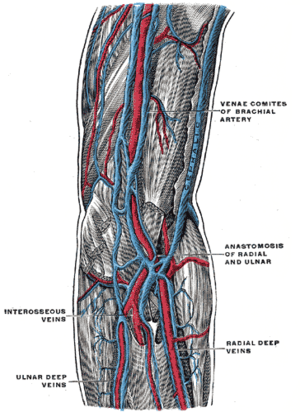
Les veines radiales sont des veines du membre supérieur drainant le sang désoxygéné de la main et de l'avant-bras. Ces veines profondes naissent au niveau du poignet et parcourent l'avant-bras en suivant le trajet de l'artère de même nom. Elles se terminent à hauteur du coude, en fusionnant avec les veines ulnaires pour former les veines brachiales.